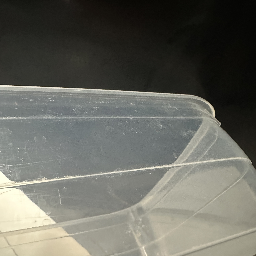
Material: Plastic